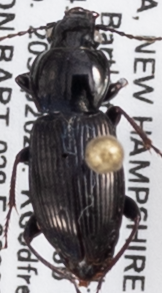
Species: Pterostichus tristis
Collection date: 2023-09-20
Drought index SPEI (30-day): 1.058
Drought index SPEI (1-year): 1.706
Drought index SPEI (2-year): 0.678